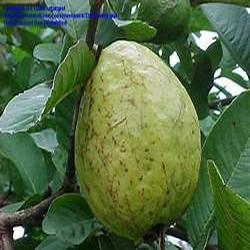
Label: Guava